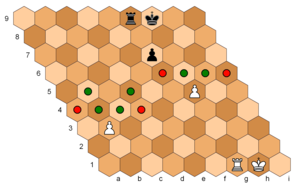
Les échecs hexagonaux sont des variantes du jeu d'échecs jouées sur des échiquiers de forme hexagonale. La majorité des variantes sont jouées sur un échiquier hexagonal de 91 cases. La variante la plus connue sont les échecs hexagonaux de Glinski.